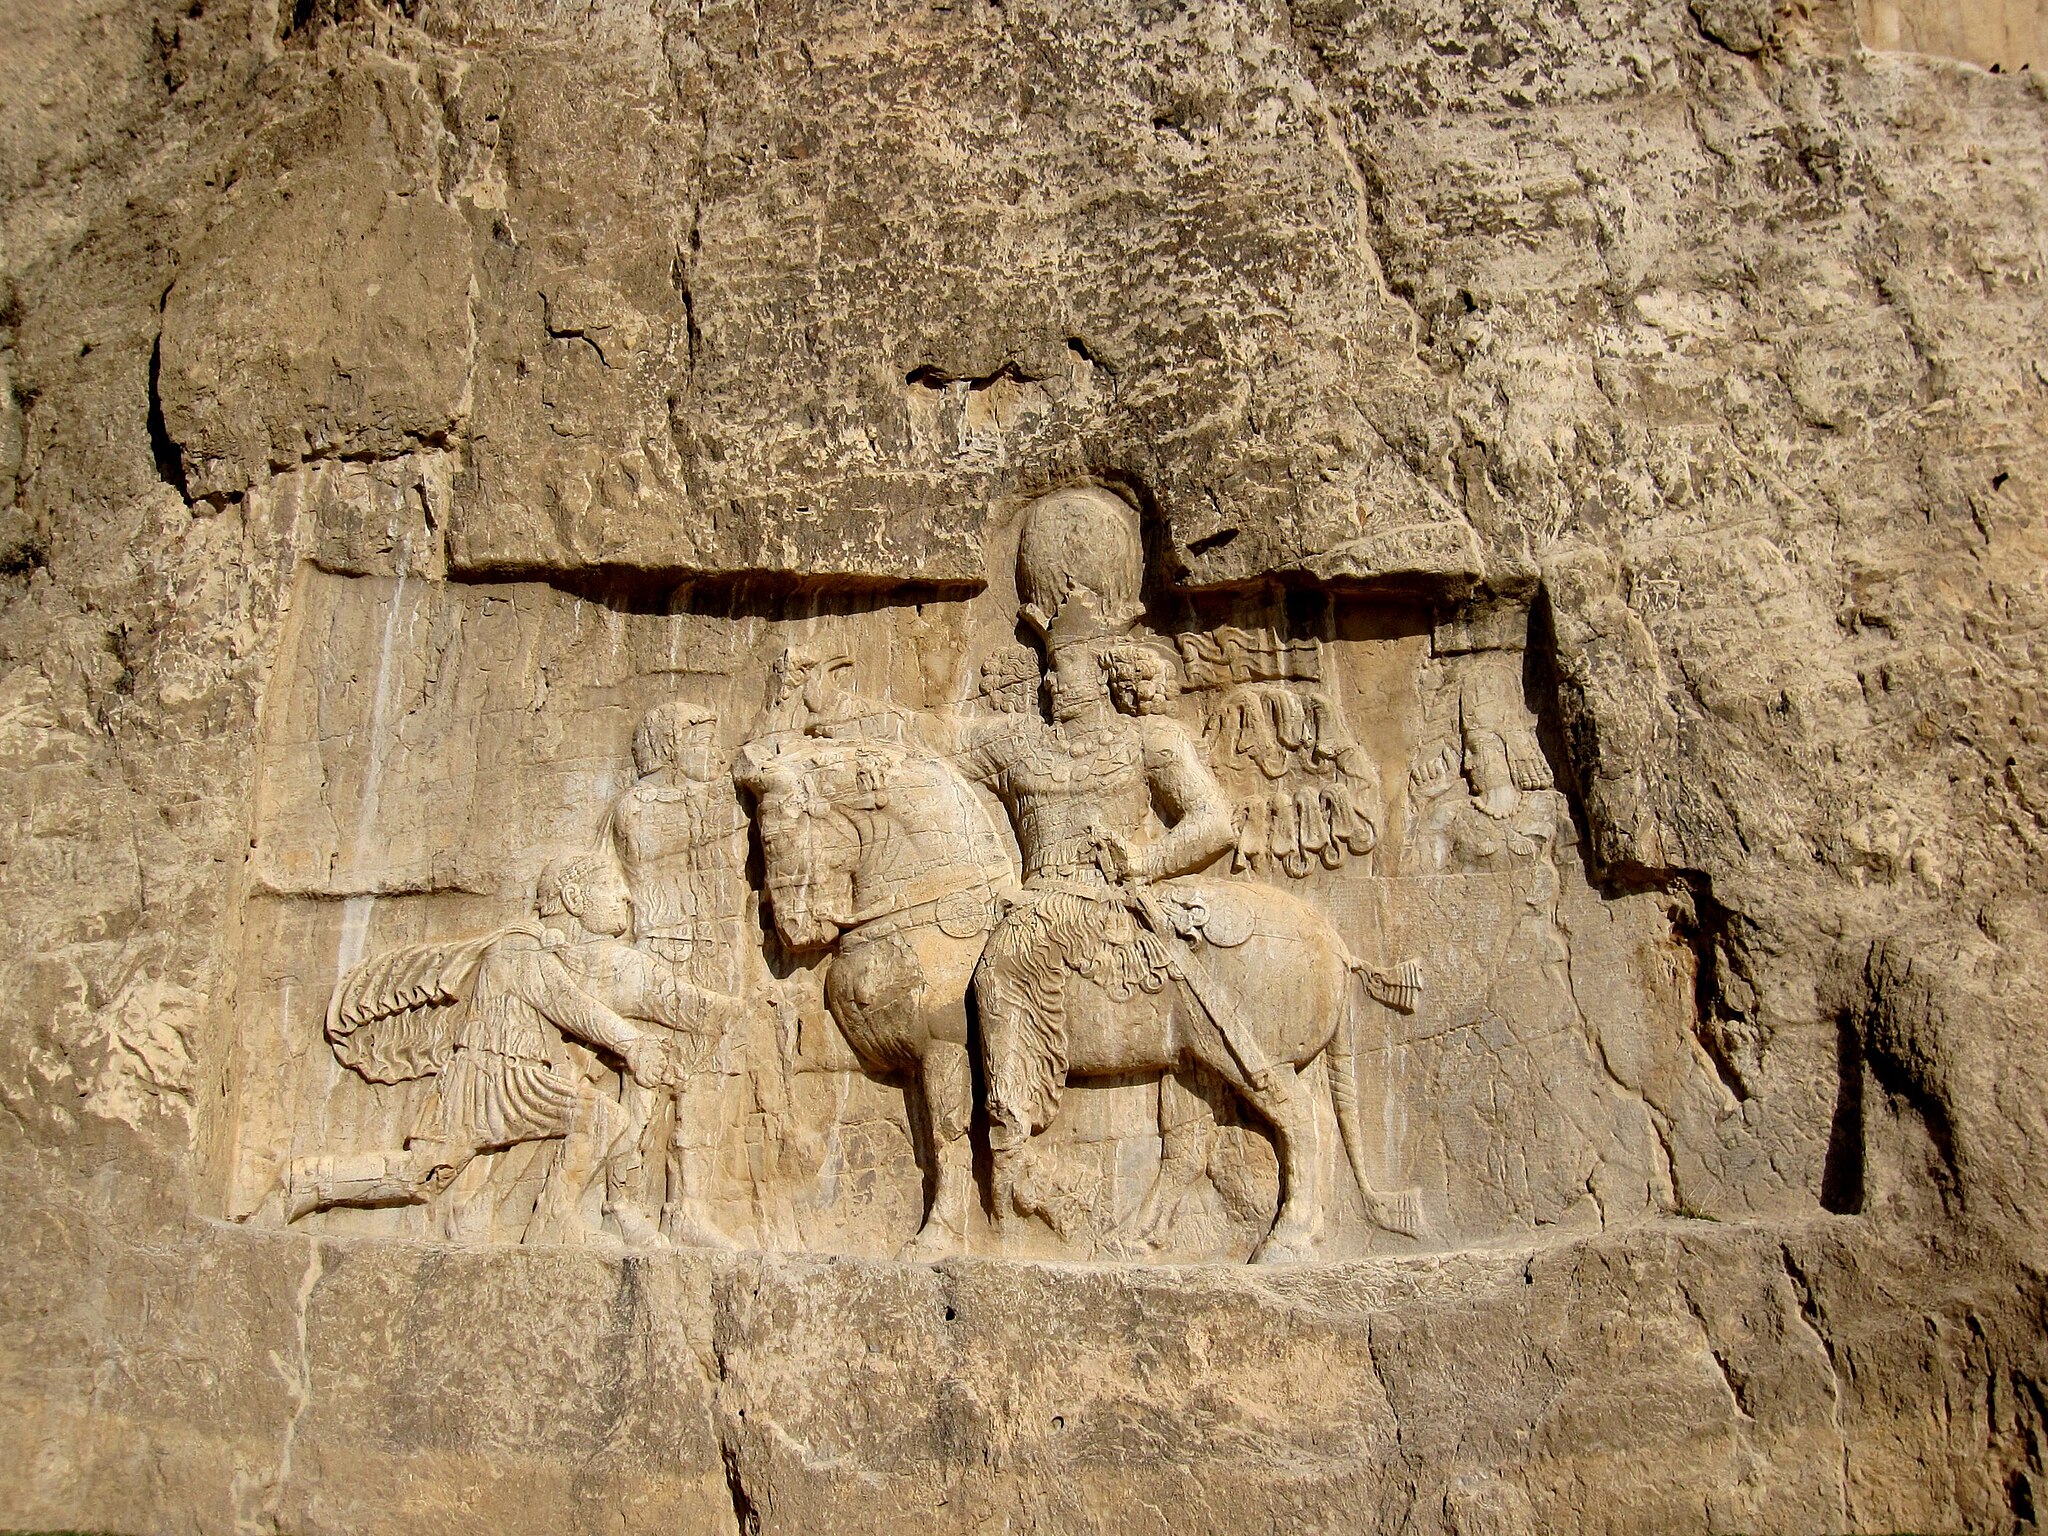
Title: The Islamic Republic 051 (8498647244)
Description: Stone reliefs depict royal ceremonies and conquests
Date: 22 February 2011, 14:00 (according to Exif data)
Categories: Taken with Canon Digital IXUS 870 IS, Relief of triumph of Shapur I over Valerian at Naqsh-e Rustam, Flickr images reviewed by FlickreviewR, Files with coordinates missing SDC location of creation, Iran photographs taken on 2011-02-22, Photographs by Stefan Krasowski